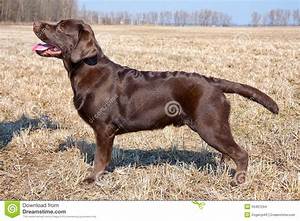
Label: dog